Sheikh al-mahshi
Also known as:
ar - Arabic: شيخ المحشي
es - Spanish: Sheij al-mahshi
jv - Javanese: Sheikh al-mahshi
ru - Russian: Шейх аль-махши
Category: vegetable (stuffed vegetable, zucchini)
Cuisine: Syrian
Associated cuisines: Iraqi, Syrian, Palestinian, Jordanian, Egyptian, Lebanese, Gulf
Area: Iraq, Syria, Palestine, Jordan, Egypt, Lebanon, Gulf countries
Countries: Iraq, Syria, Palestine, Jordan, Egypt, Lebanon
Region: Western Asia Northern Africa

This dish consists of zucchini stuffed with minced lamb meat and nuts, bathed in a yogurt sauce (the original) or tomato sauce (derivative).

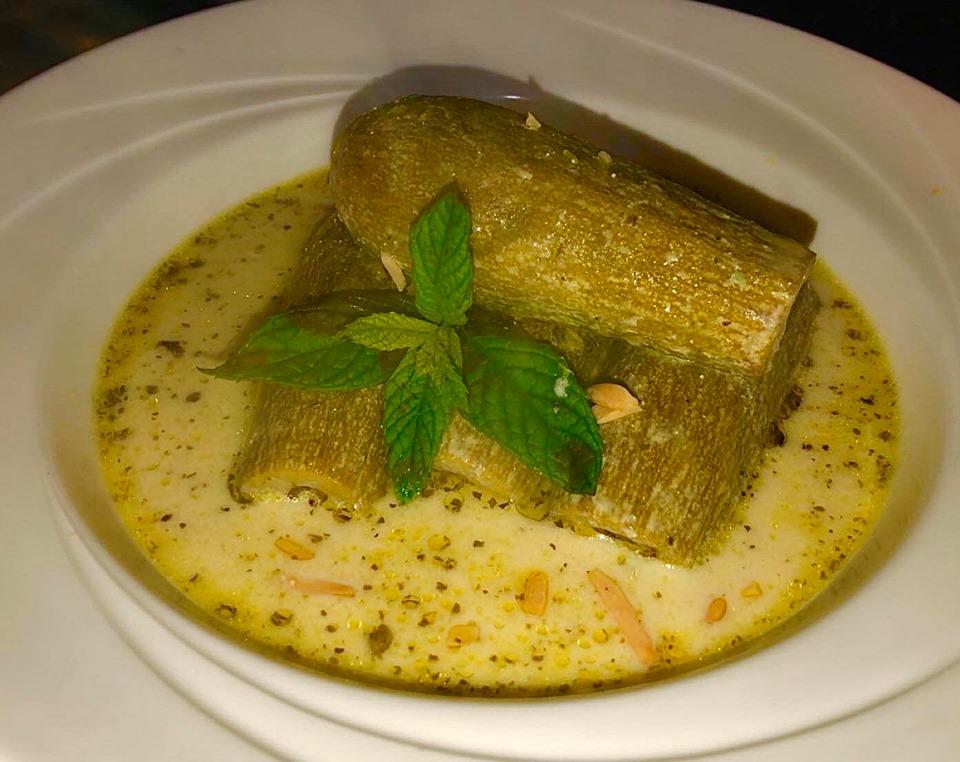
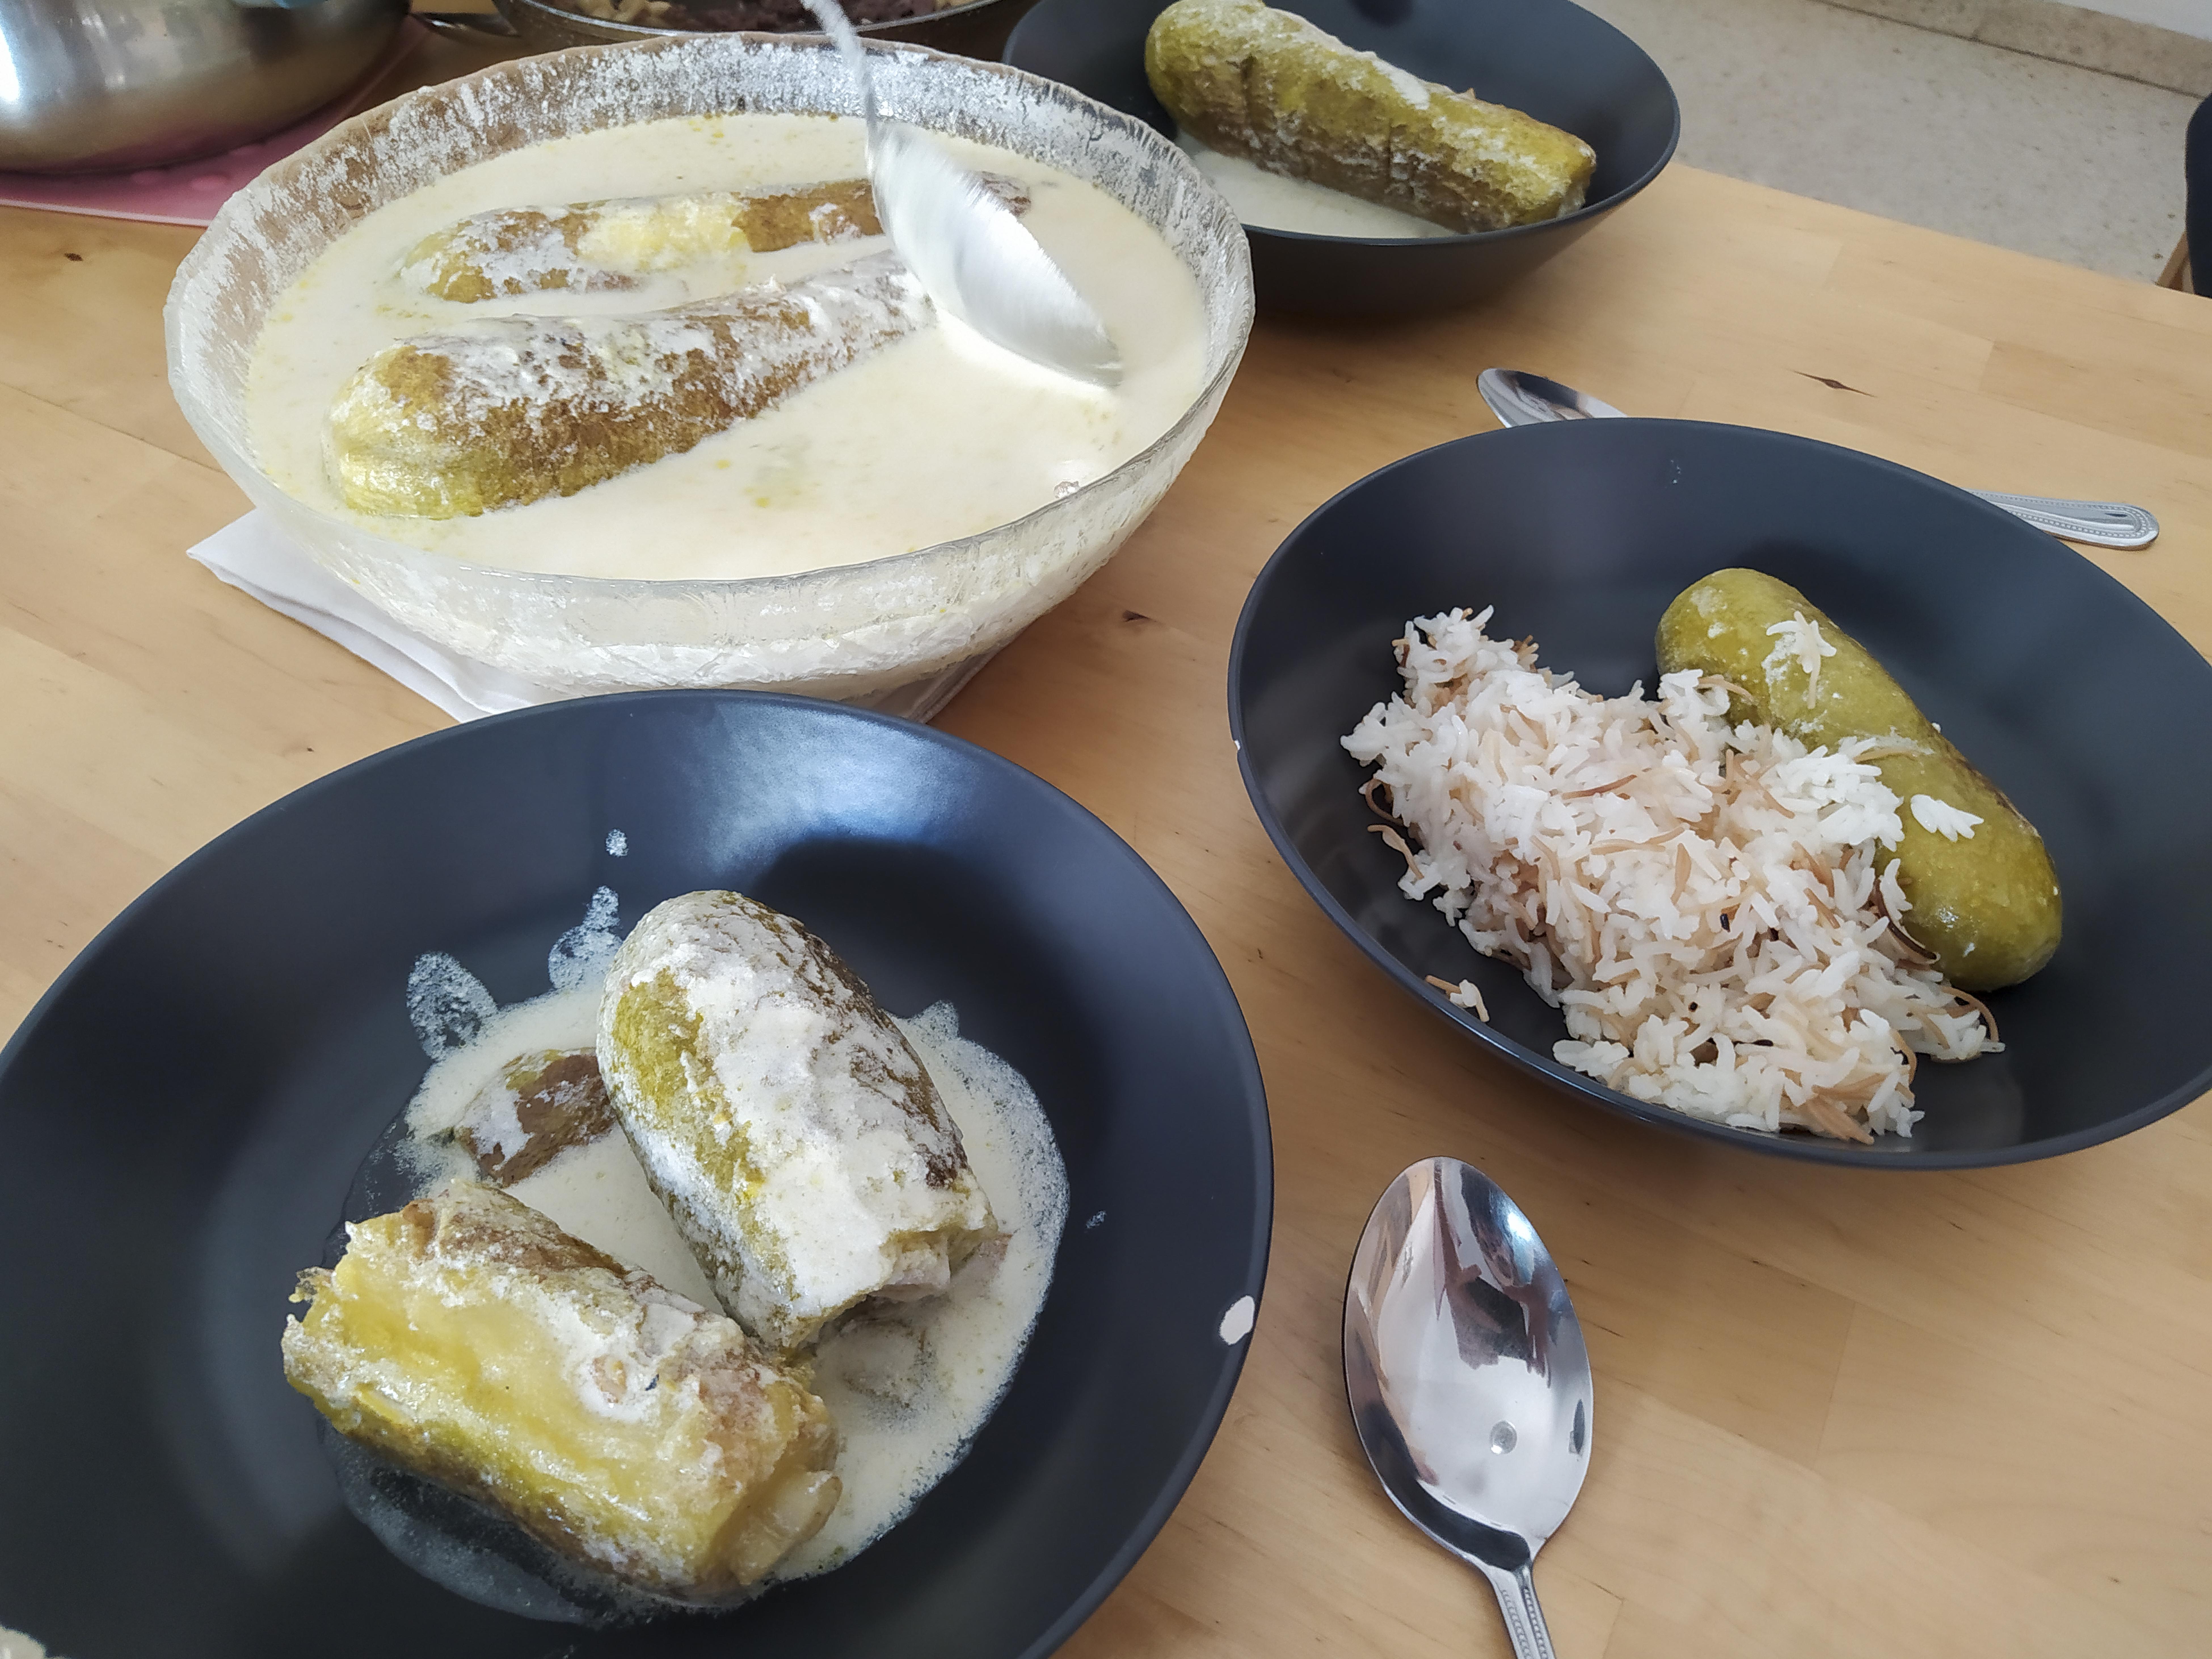
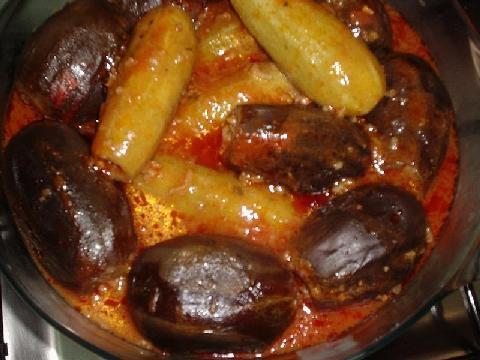